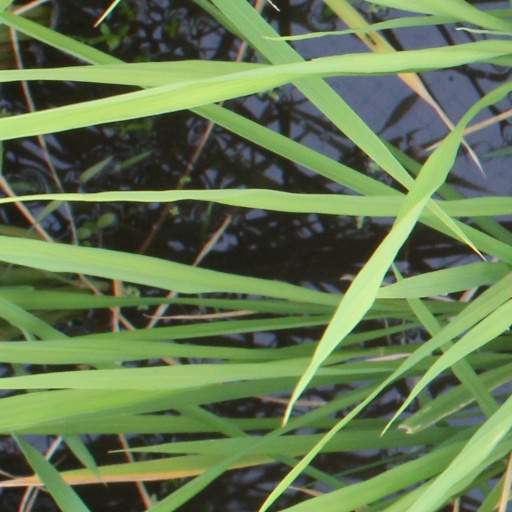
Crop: rice